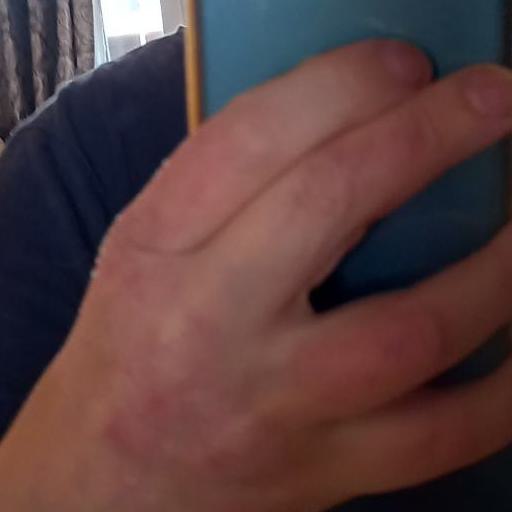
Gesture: no_gesture